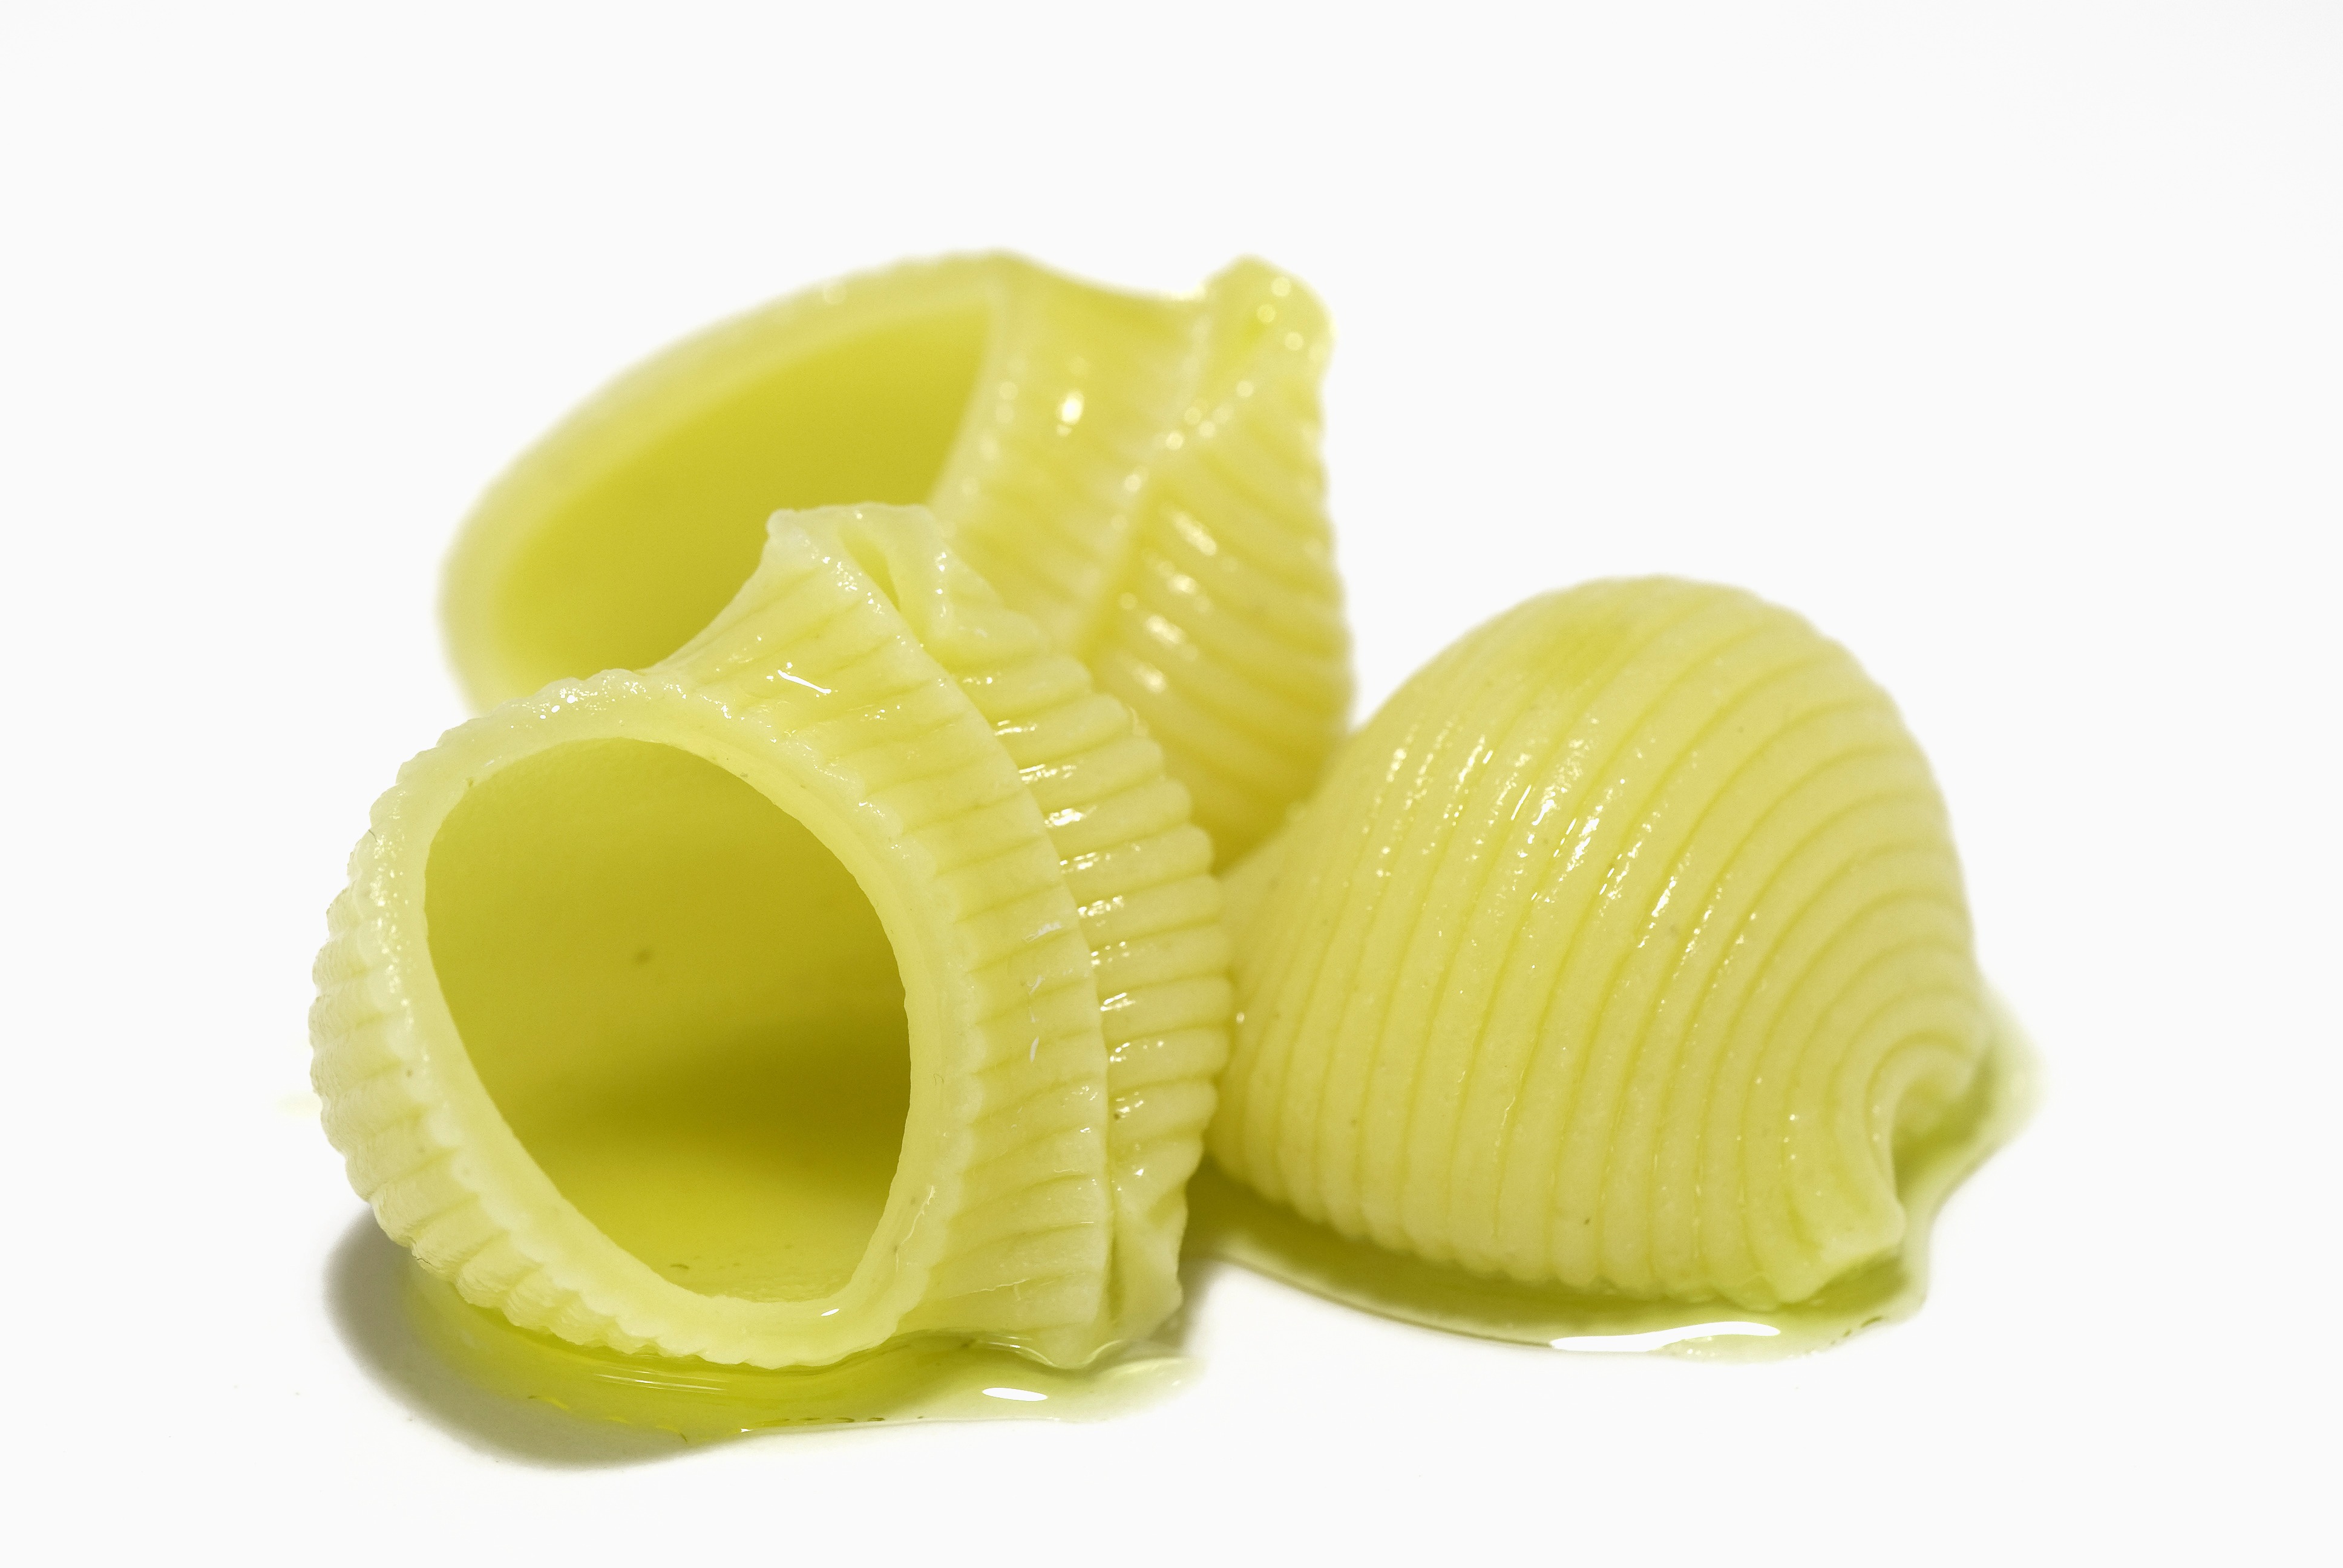
hand, plant, fruit, flower, food, produce, vegetable, yellow, pasta, oil, citron, citrus, flowering plant, land plant